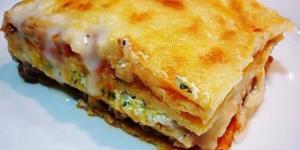
pescado en capas al horno